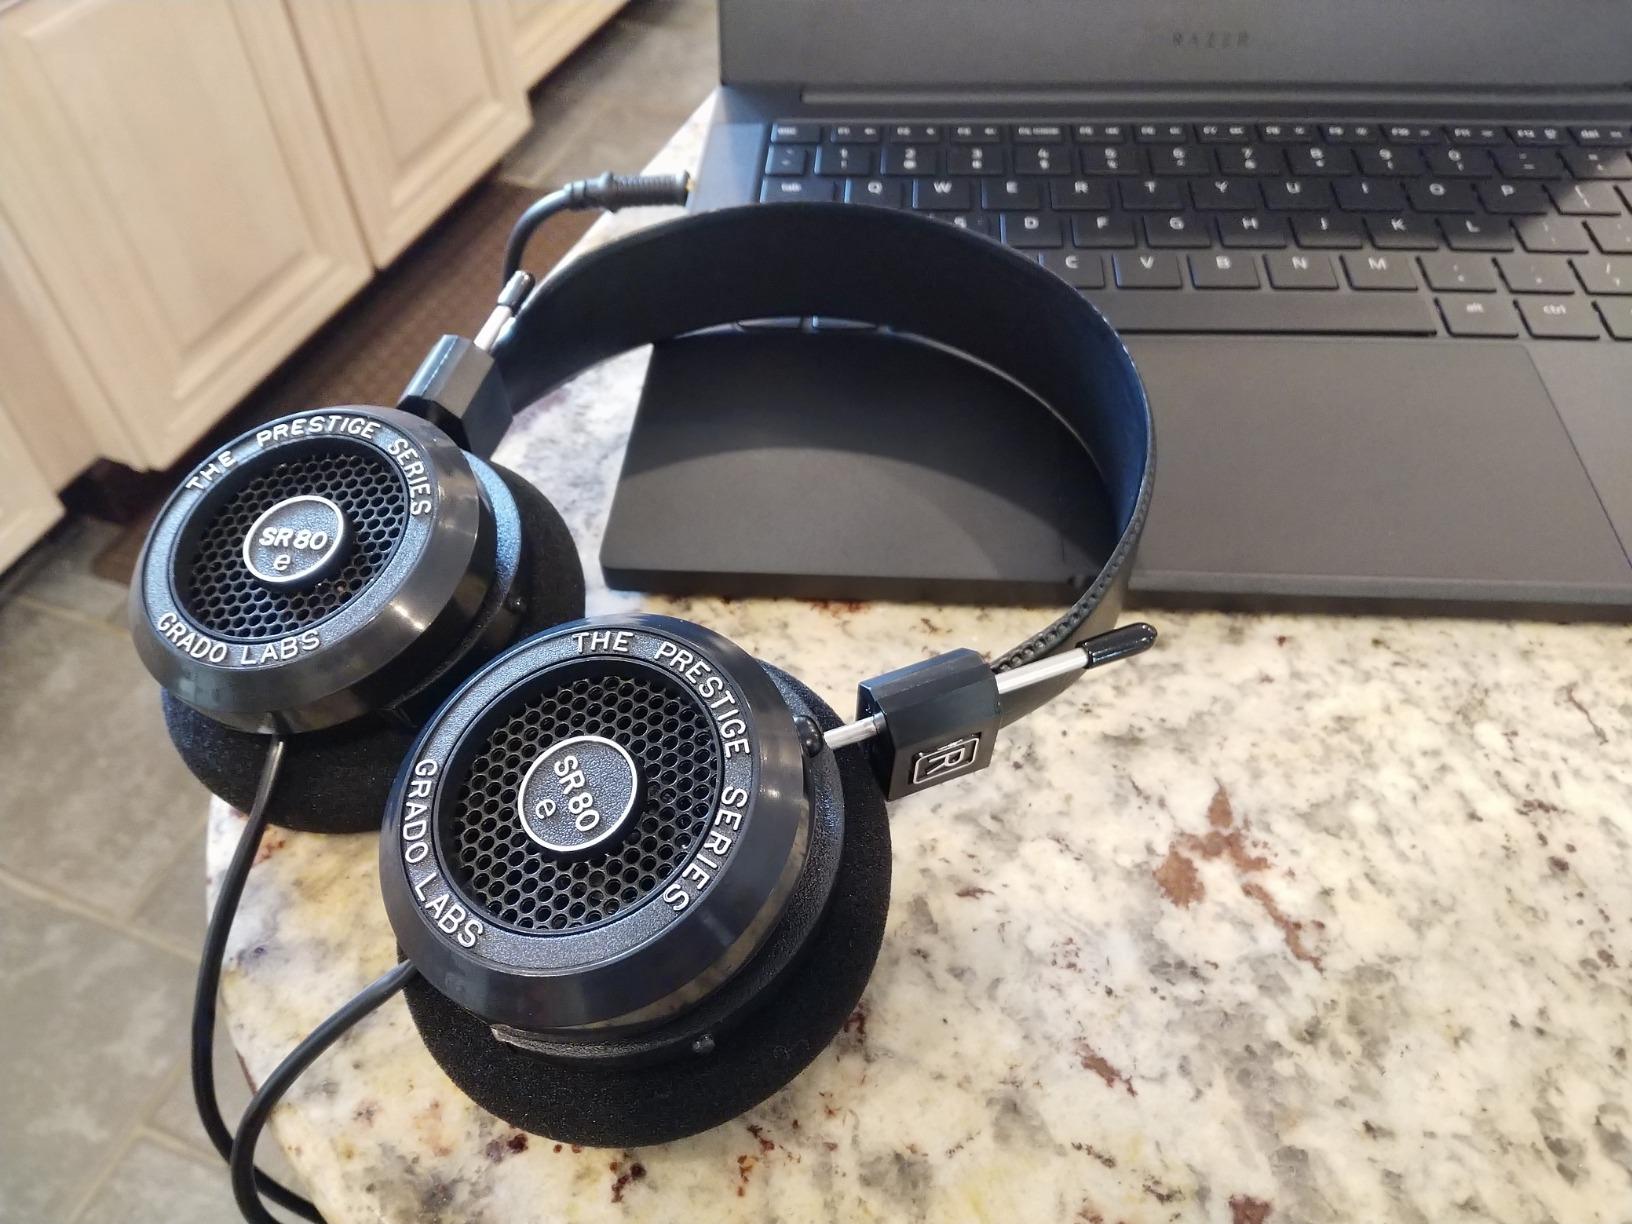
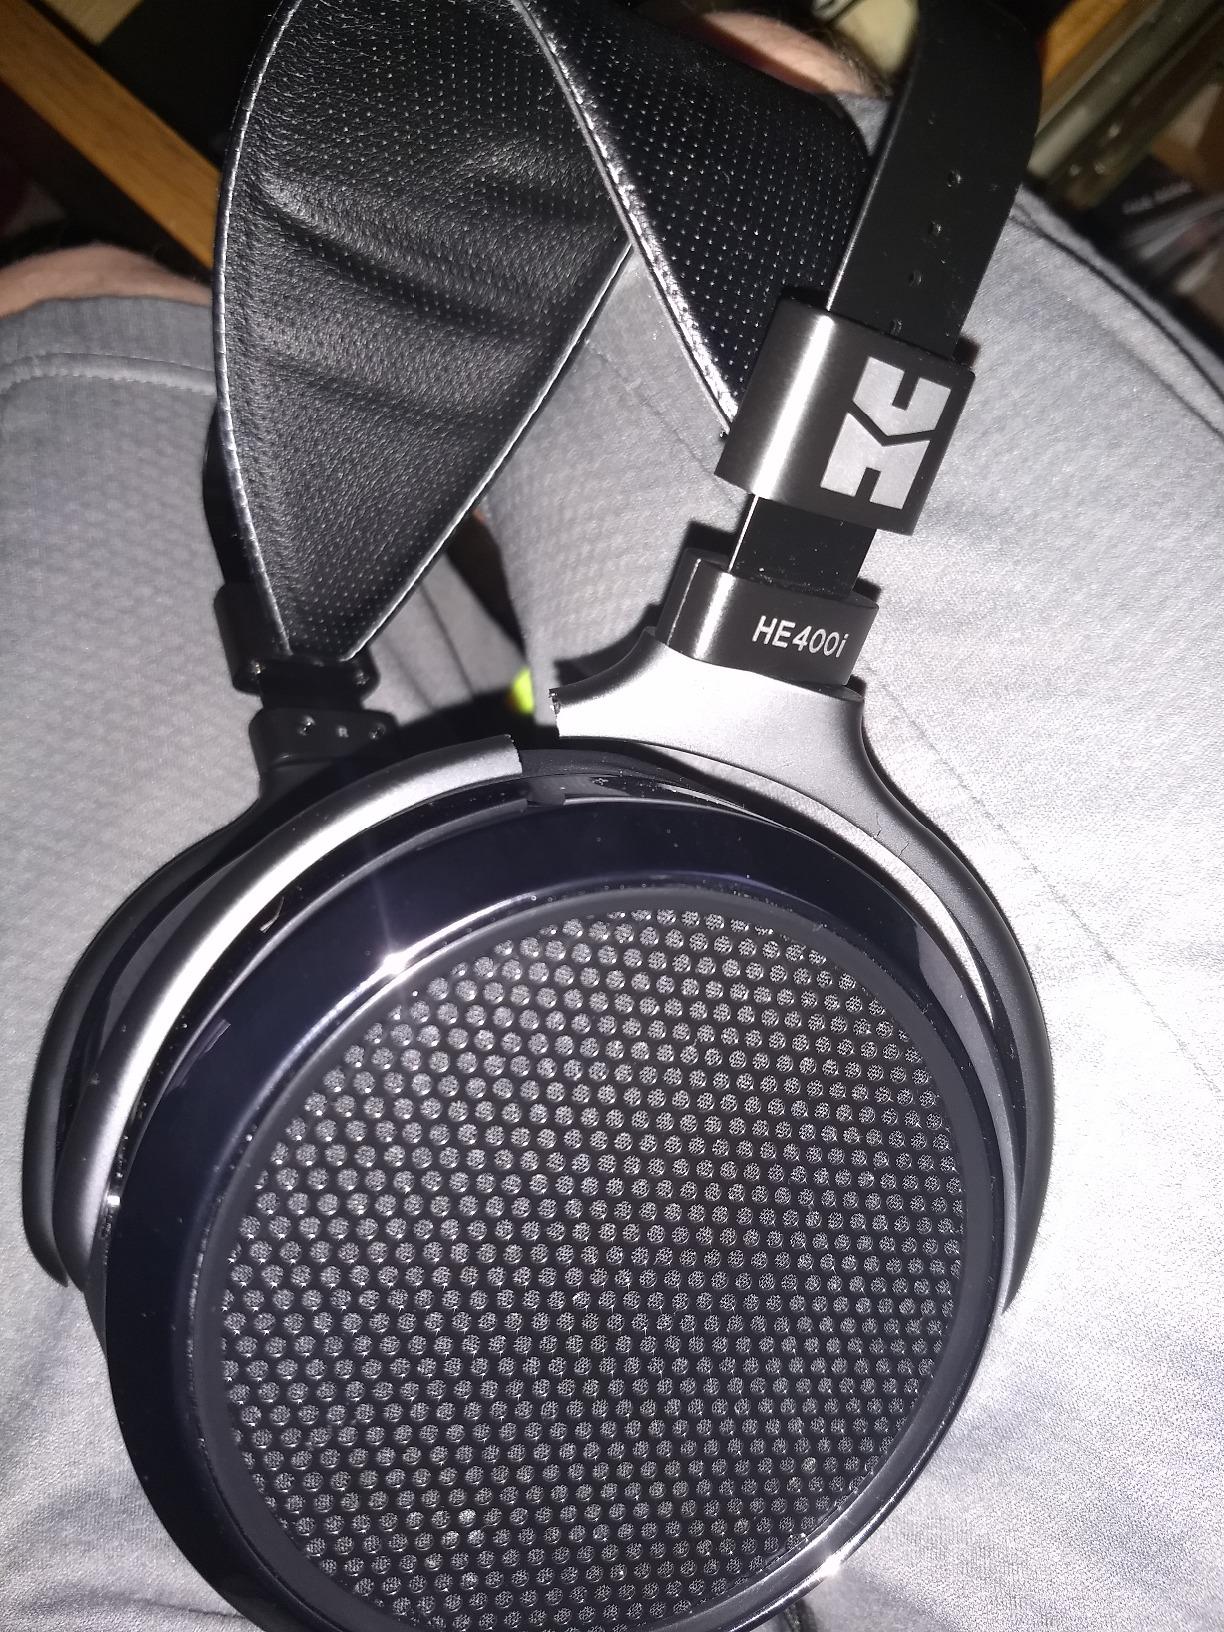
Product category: headphones
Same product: no